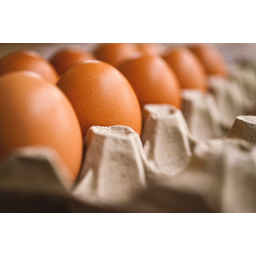
Label: trash